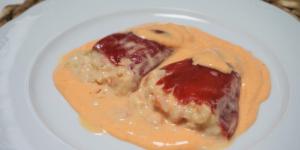
pimientos del piquillo rellenos de langostinos